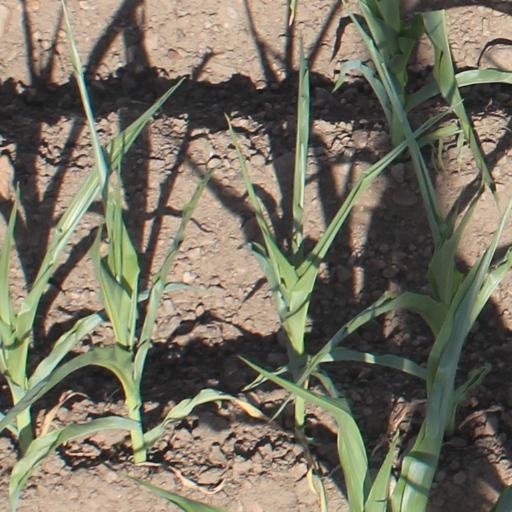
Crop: maize; corn